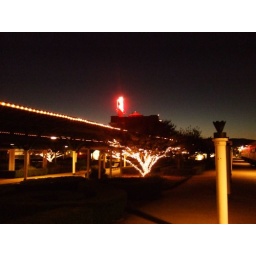
Night View of our train station home in Chattanooga.